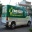
Label: ambulance